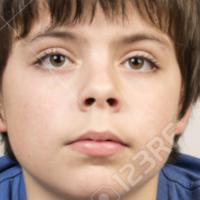
Age group: age 11-20